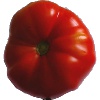
Label: Tomato 3